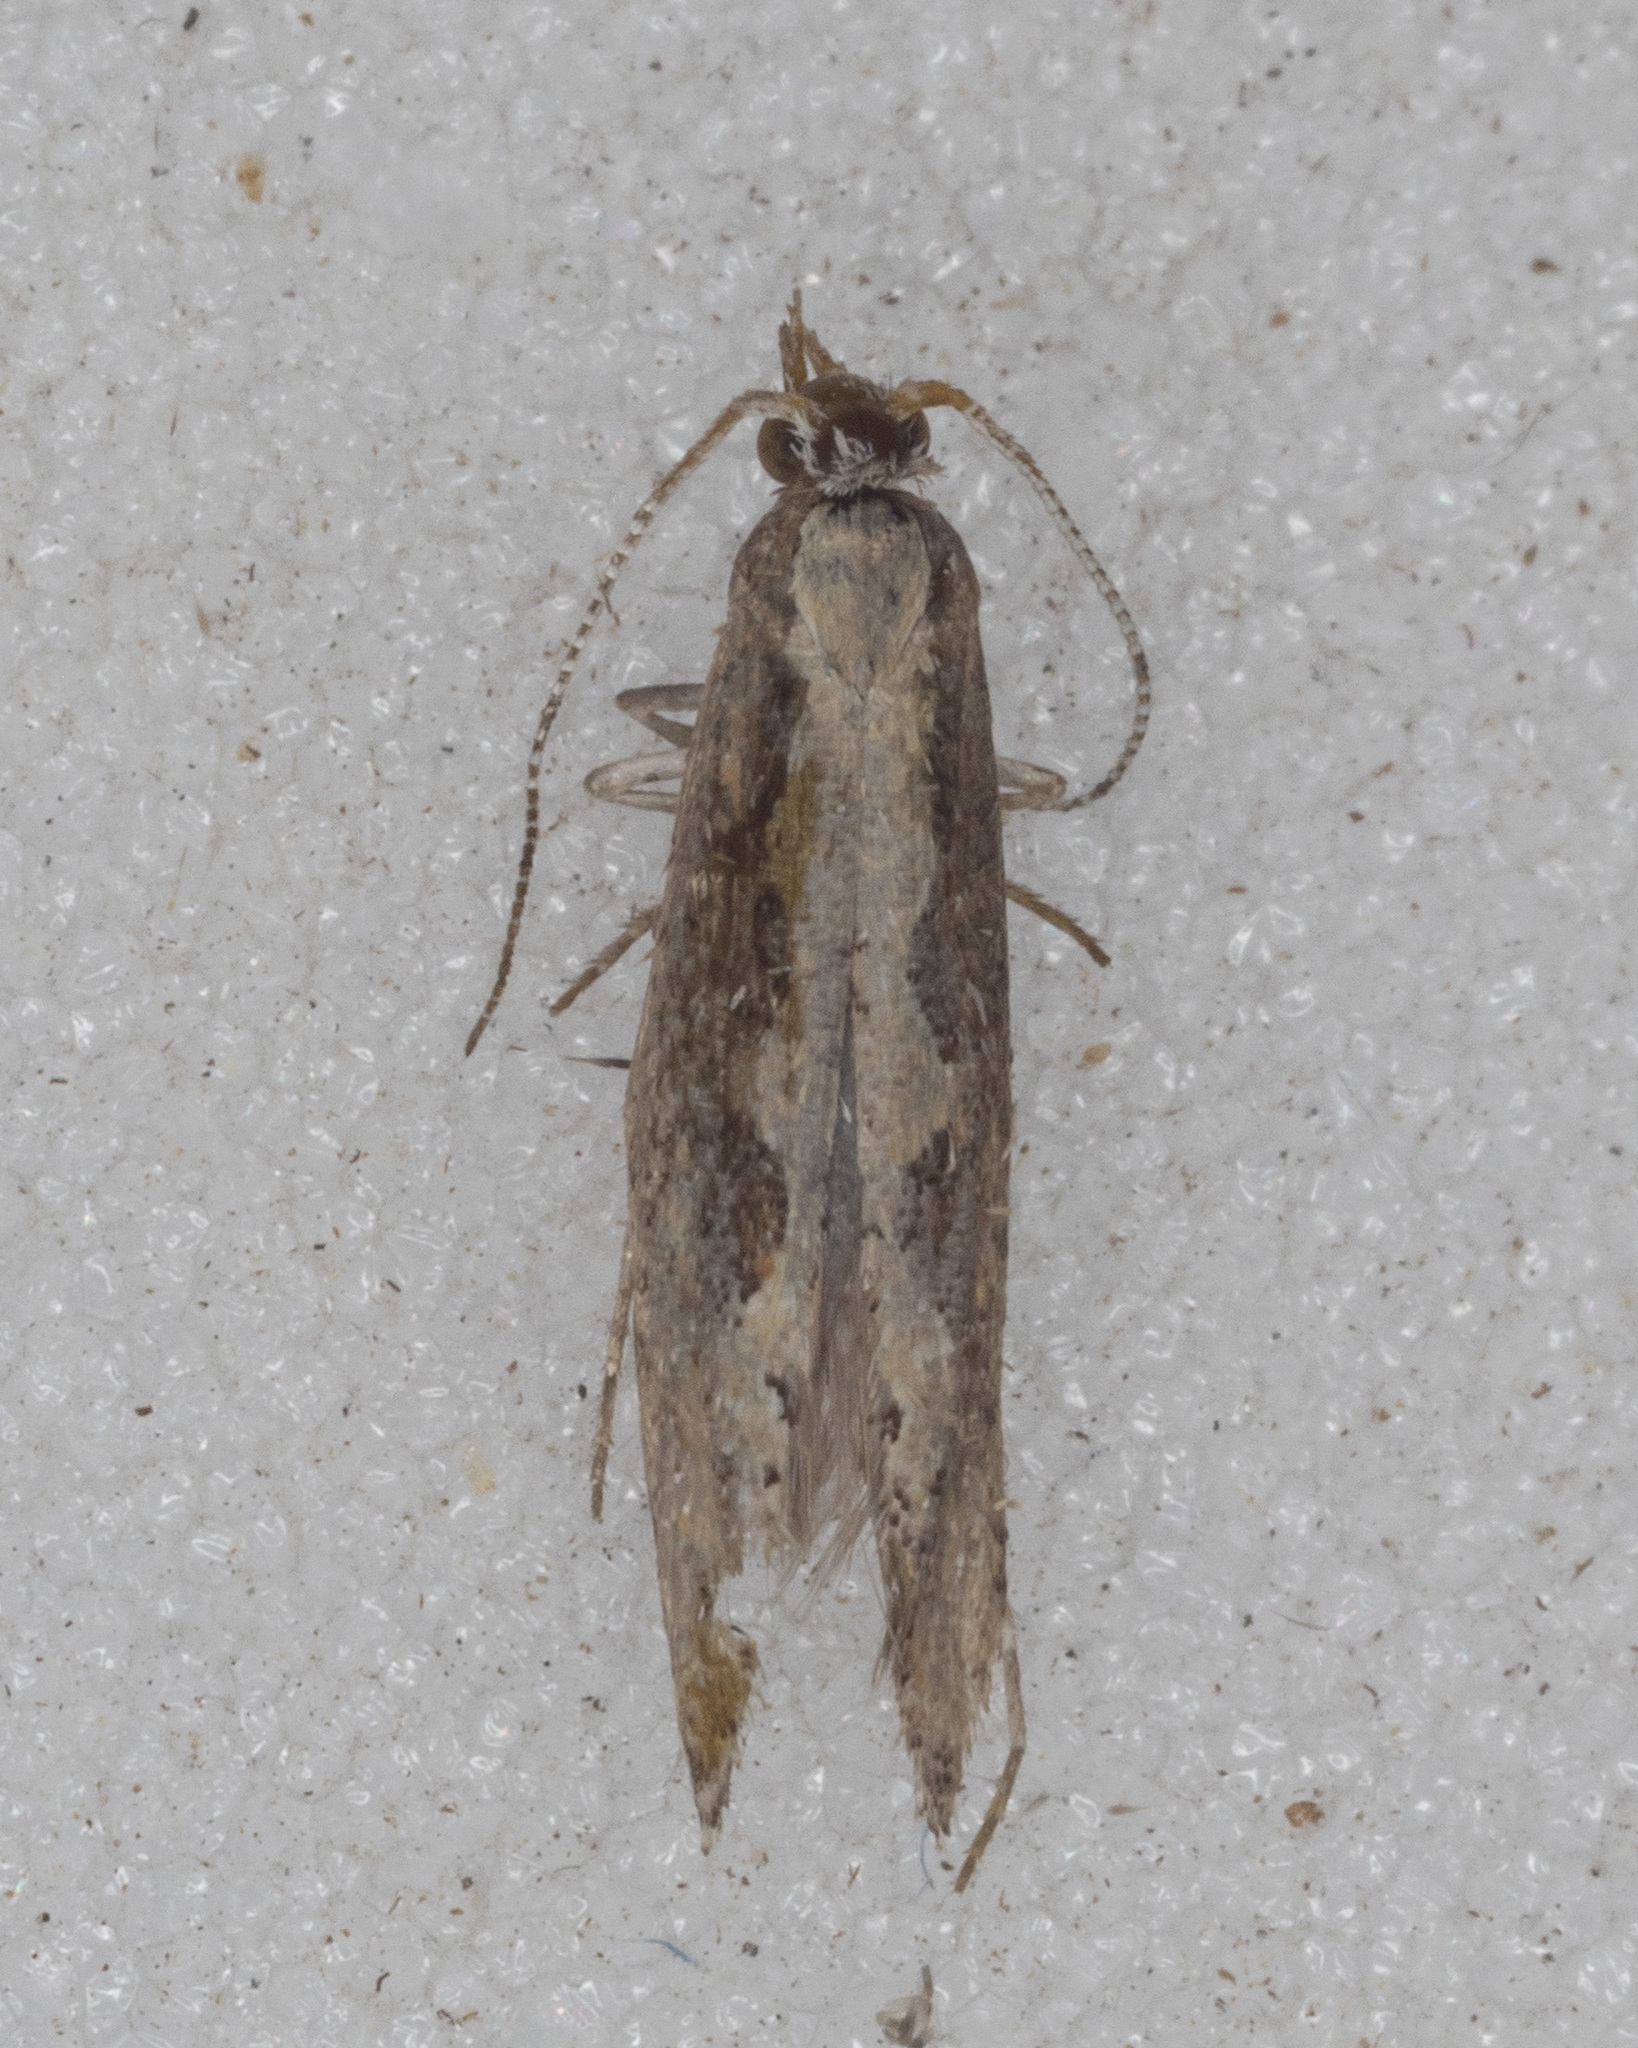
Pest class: diamondback_moth